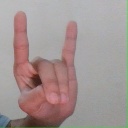
अक्षर: श